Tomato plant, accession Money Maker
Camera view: bottom (45 deg); turntable rotation: 270 degrees
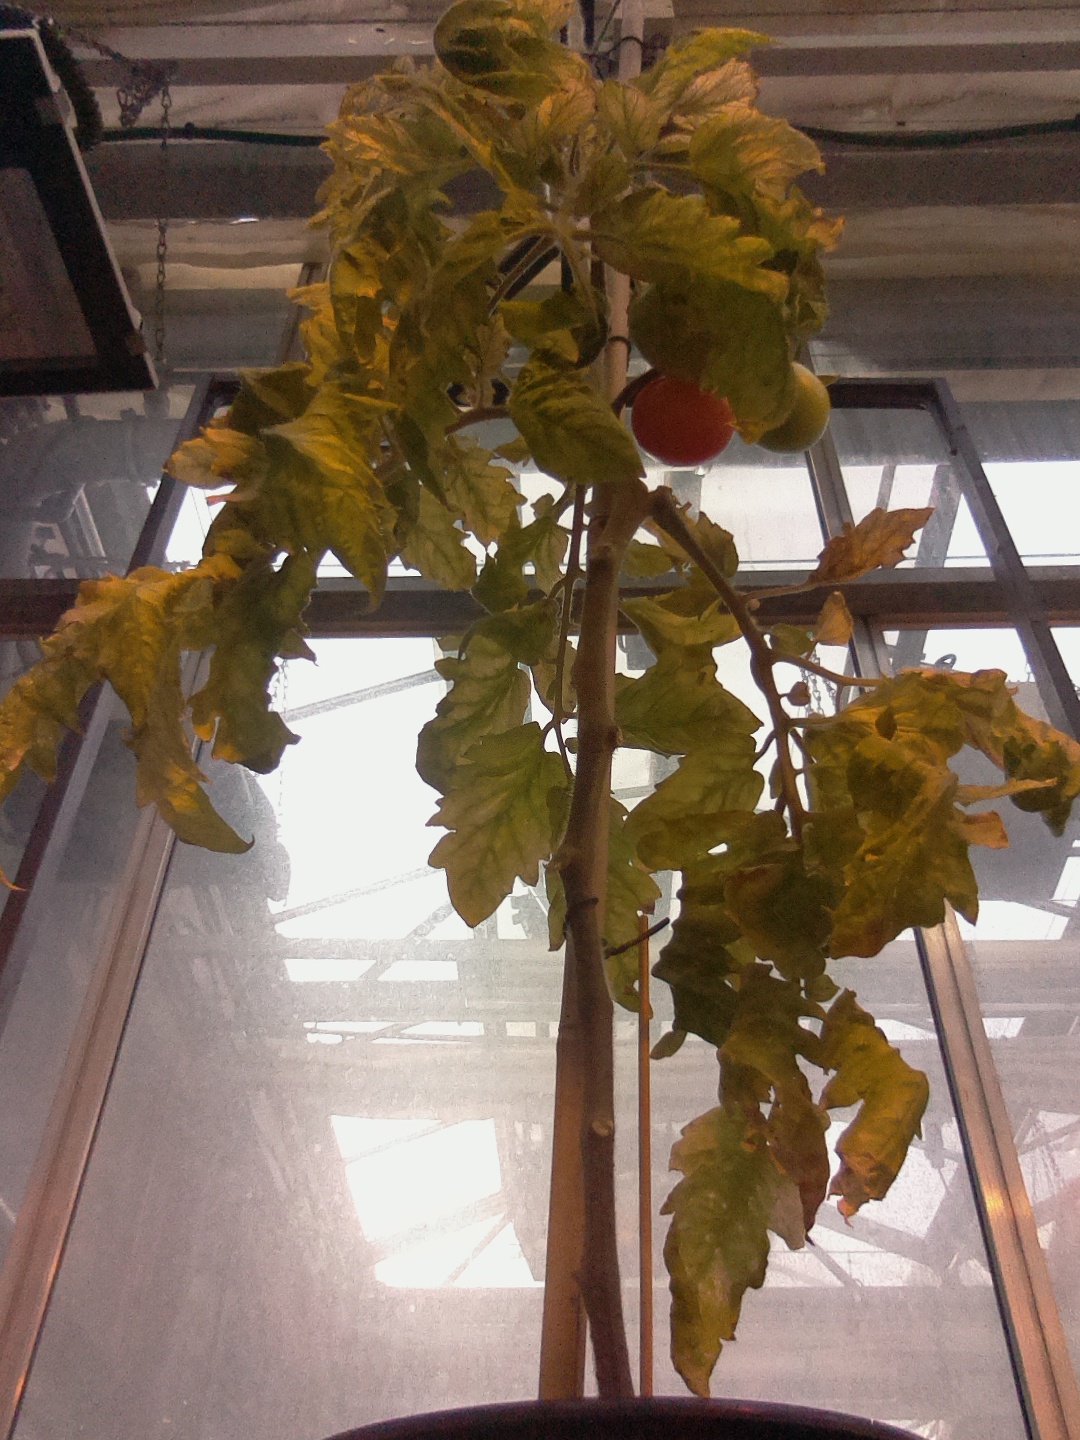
BBCH growth stage 81: 10%-20% of fruits show typical fully ripe color